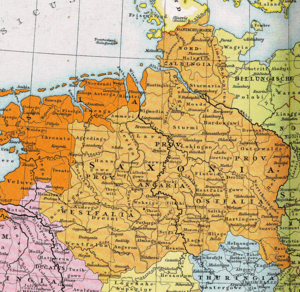
Nordalbingien
Sachsen omkring år 1000 med Nordalbingien ifølge kort fra 1886.
Nordalbingien var i det 8. århundrede en del af det saksiske bosættelsesområde, der lå uden for Engern, Ostfalen og Westfalen. Det omfattede det meste af det senere grevskab og siden hertugdømme Holsten samt Hamborg. Det omfattede de tre saksiske områder Ditmarsken, Holsten, Stormarn. Mod nord udgjorde Ejderen grænsen, mod øst grænsede det op til områder bosatte af slaviske folkeslag, herunder obotritterne, hvilke havde allieret sig med Karl den Store og lå i krig med nordalbingerne. Gennem hele vikingetiden var området genstand for krigeriske begivenheder med danskerne som den mest udfarende kraft i 800-tallet, mens billedet var omvendt i 900-tallet